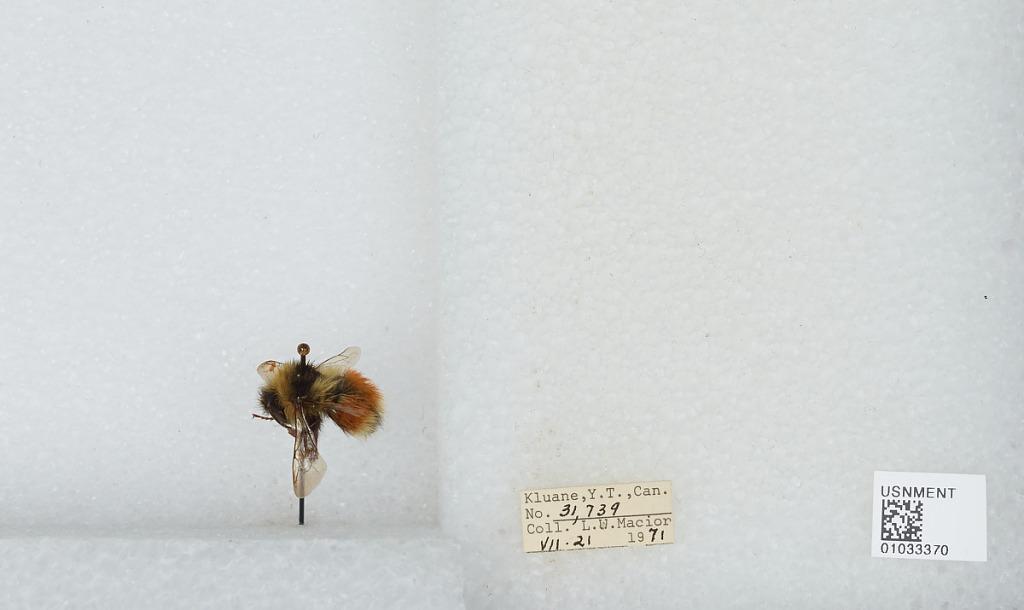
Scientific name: Bombus (Pyrobombus) sylvicola Kirby
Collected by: L. Macior
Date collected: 1971-7-21
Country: Canada
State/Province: Yukon Territory
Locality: Kluane
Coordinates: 60.75, -139.5